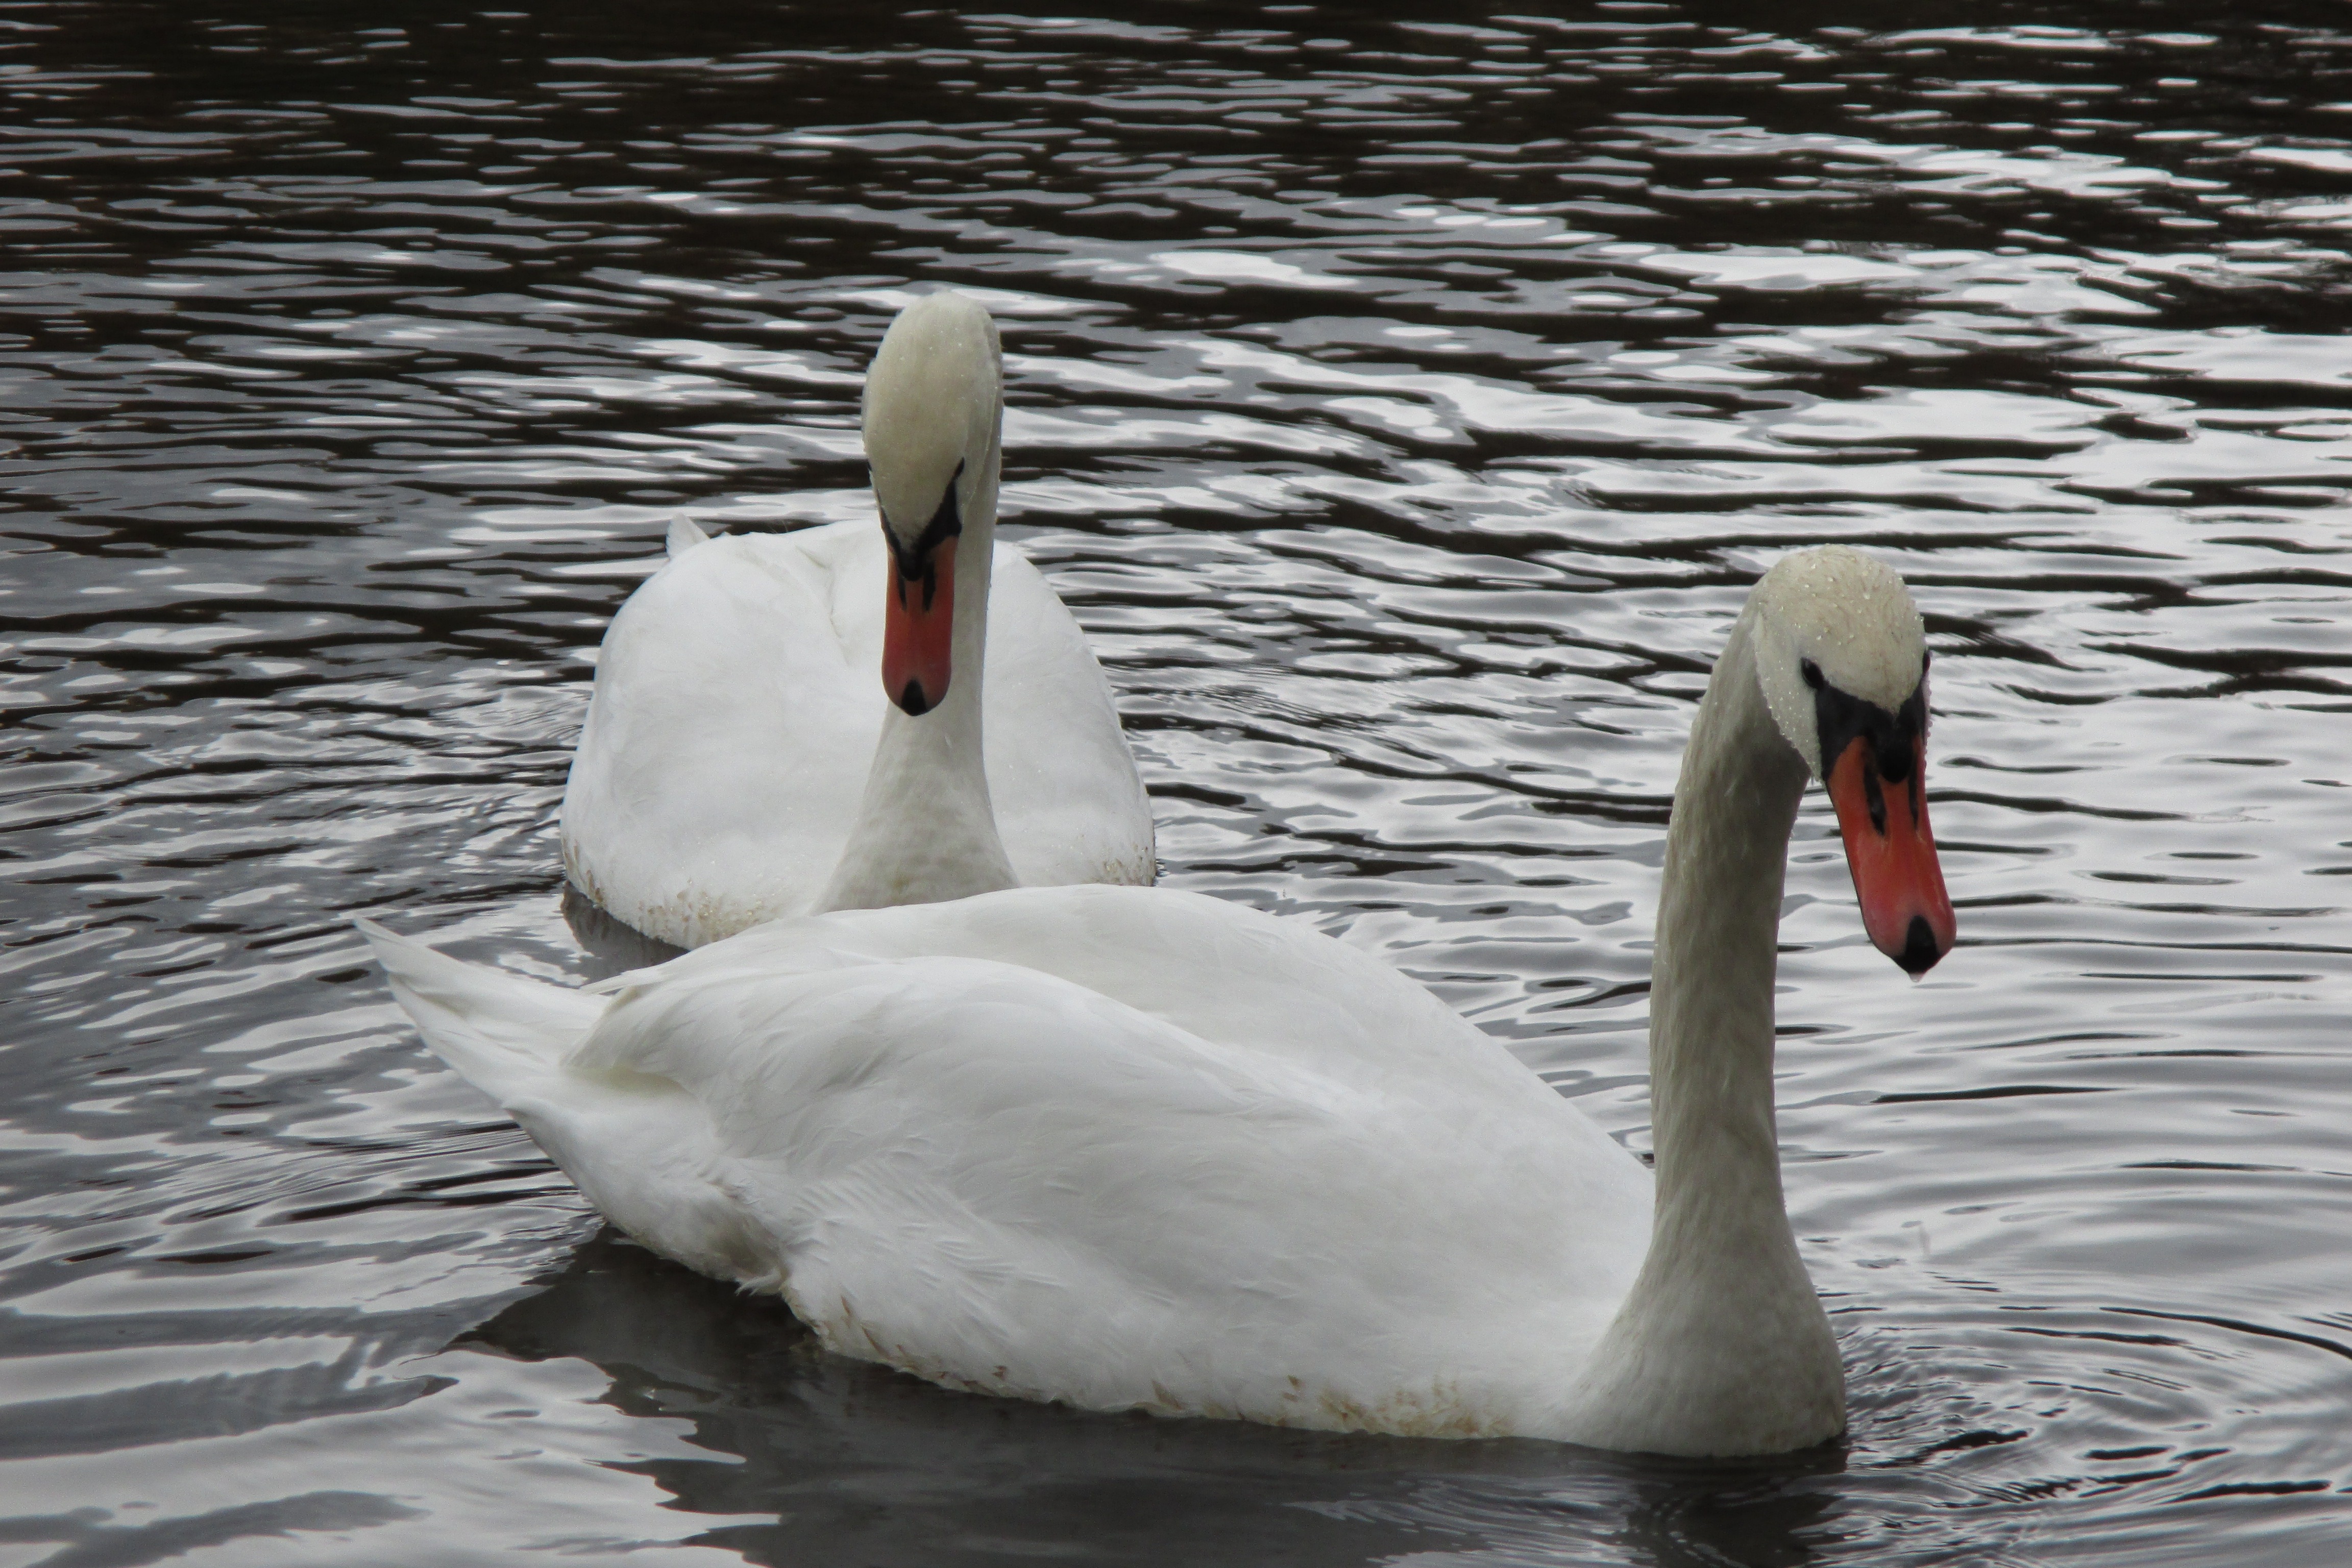
water, bird, pond, love, beak, fauna, swan, duck, swans, goose, waterfowl, water bird, afloat, ducks geese and swans